Question: Please indicate a possible affordance area of bicycle that can be used for sitting on
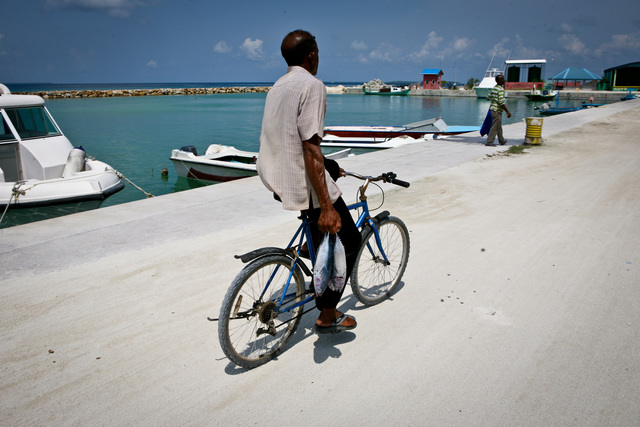
Answer: [274.406, 186.707, 327.816, 203.493]